Ninety Six National Historic Site

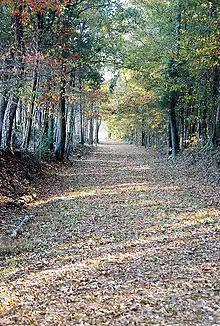
Island Ford Road is one of the many original Colonial road beds that cross various trails throughout the park.

Ninety Six had become a prosperous village of about 100 settlers by the time of the American Revolutionary War. The first land battle (the siege of Savage's Old Fields) of the war fought in South Carolina took place at Ninety Six on November 19–21, 1775; then major Andrew Williamson of the Ninety-Six District Regiment of militia tried to recapture ammunition and gunpowder taken by Loyalists; outnumbered, he finally reached a truce with them.